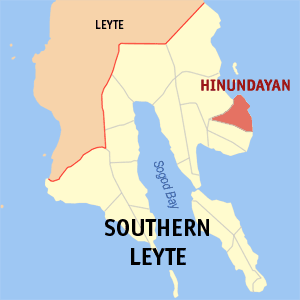
Hinundayan est une municipalité de la province de Leyte du Sud, aux Philippines.